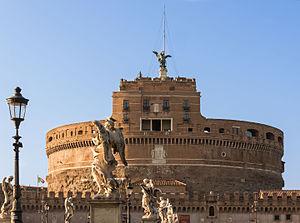
Le Château Saint-Ange, vu de l'autre côté du Tibre. Rome, Italie.